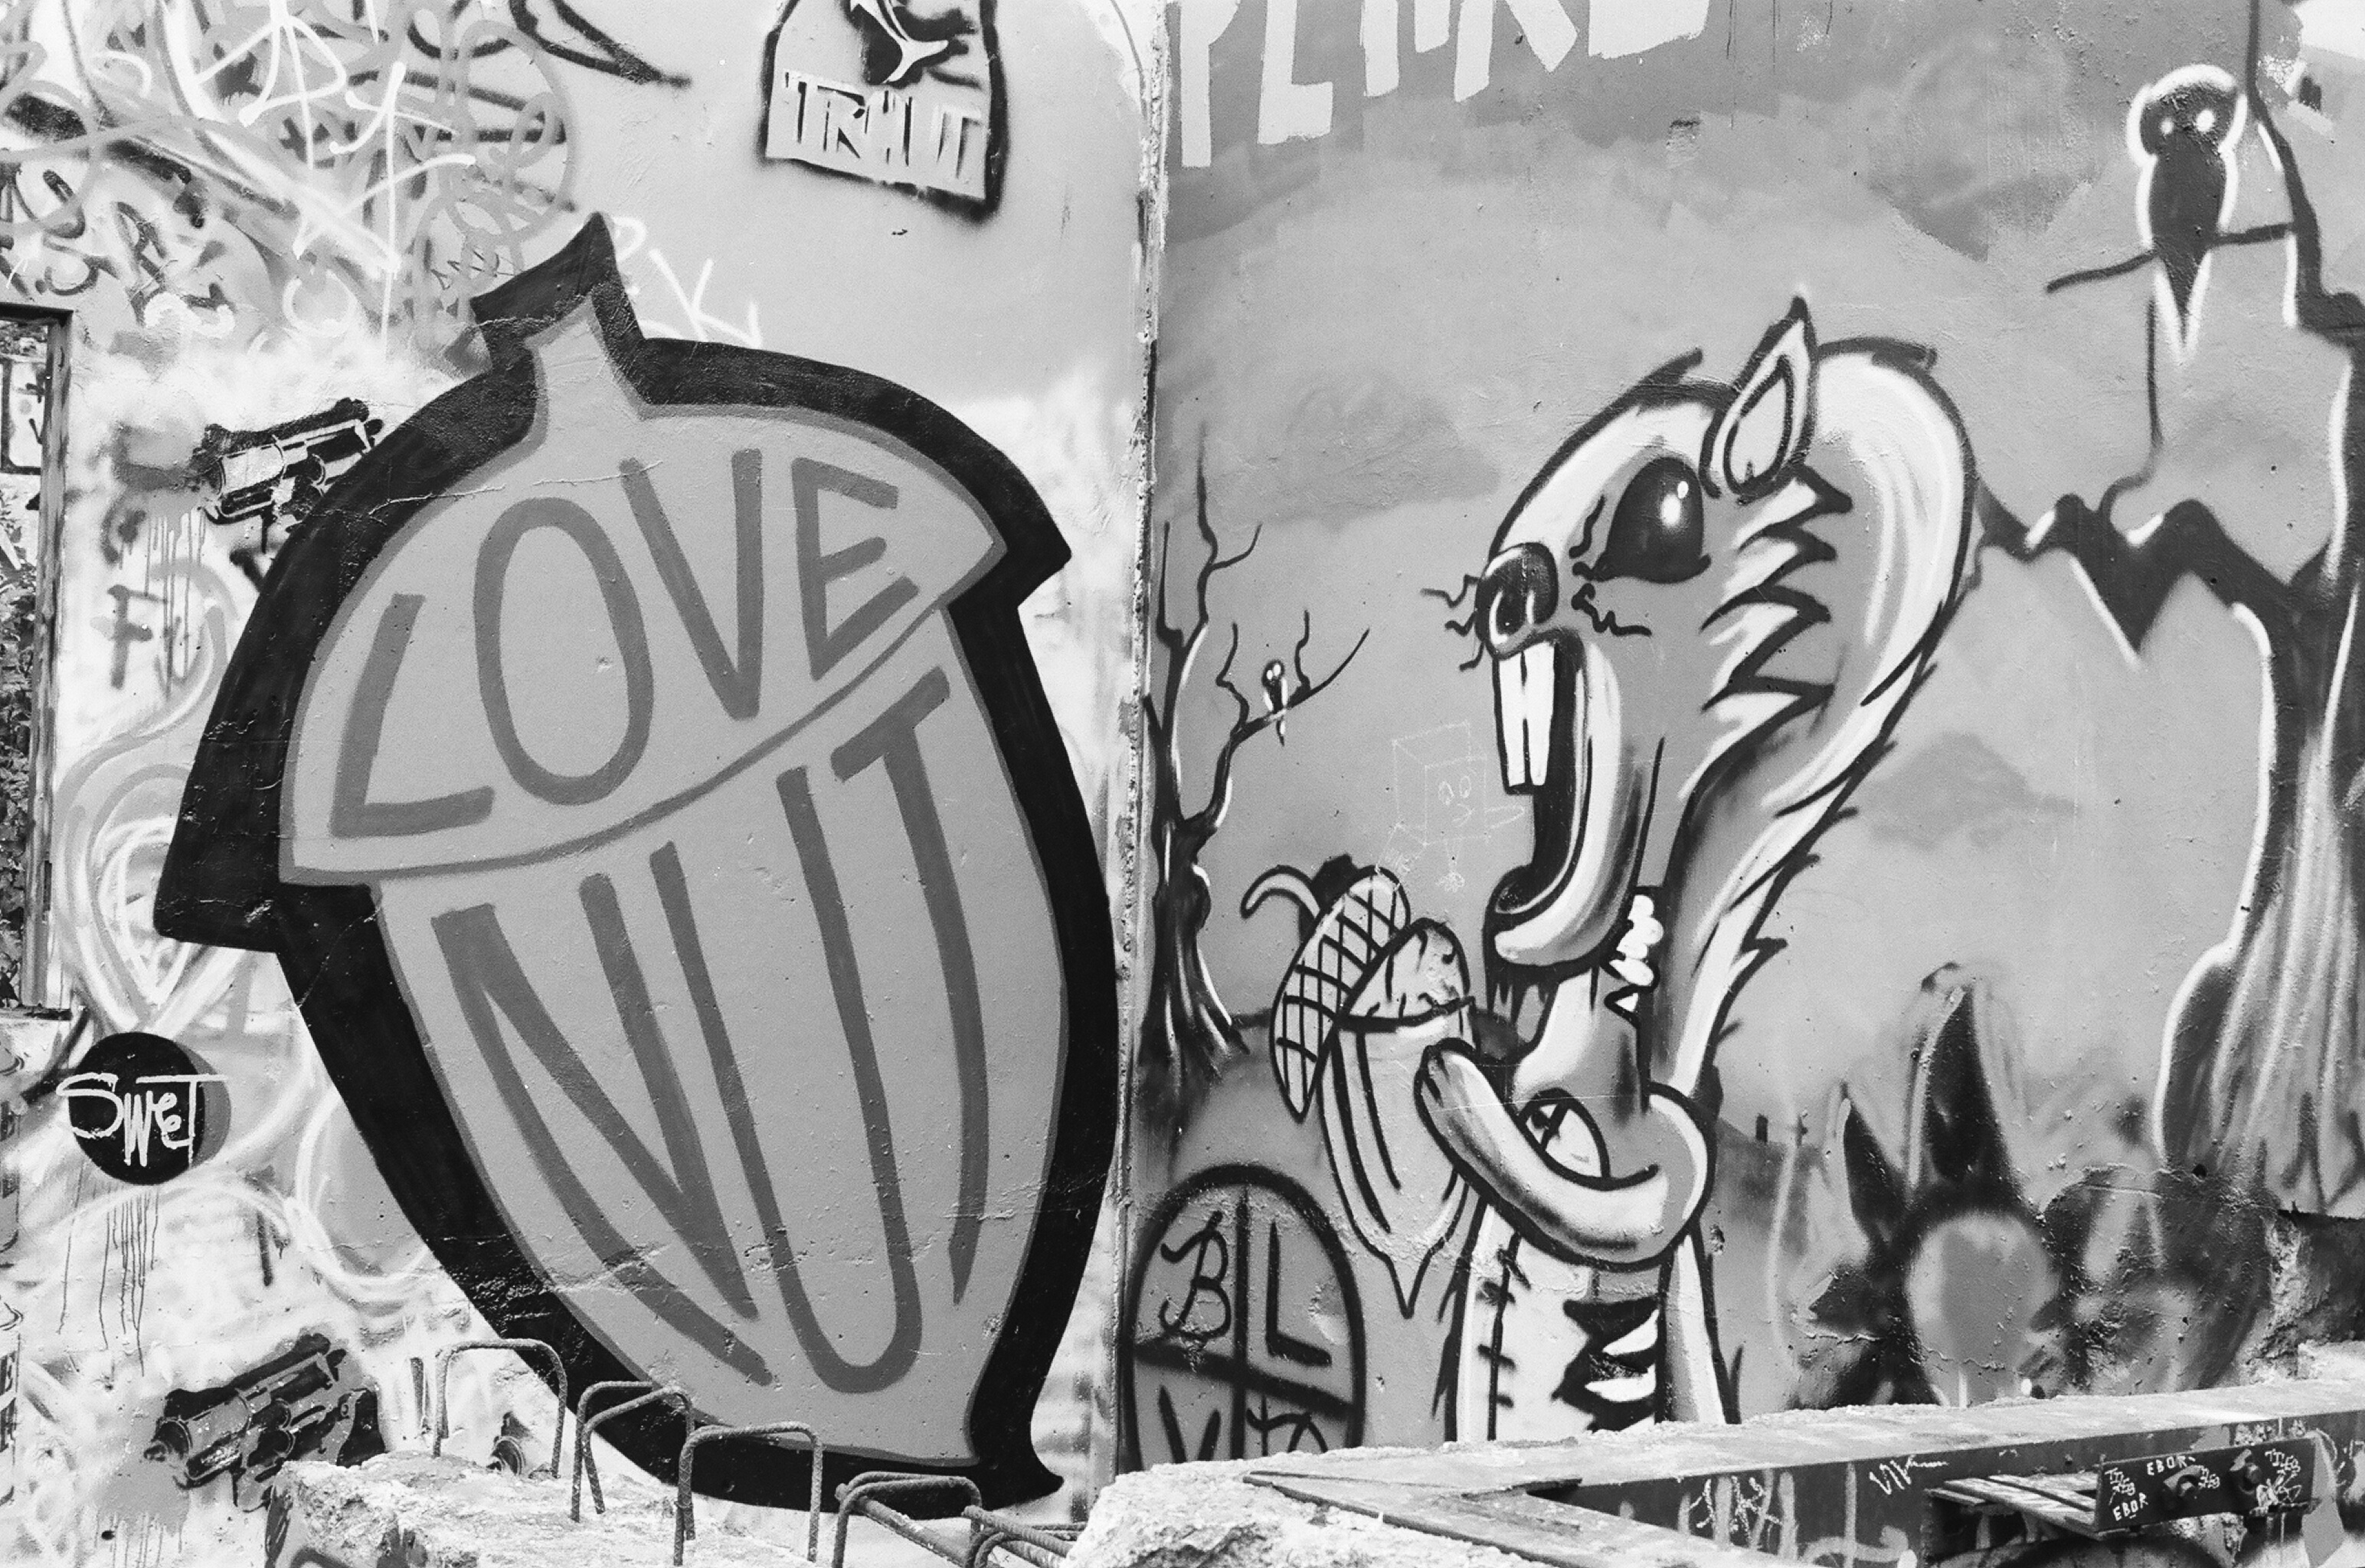
black and white, street, city, urban, wall, grunge, monochrome, lifestyle, graffiti, outdoors, art, sketch, drawing, illustration, cool, culture, comics, cartoon, wall art, graffiti wall, graffiti art, monochrome photography, comic book